Pullman–Standard Historic District

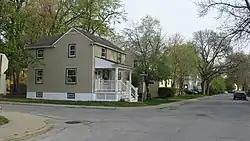
Pullman–Standard Historic District, April 2012

Pullman–Standard Historic District is a national historic district located at Hammond, Lake County, Indiana. The district encompasses 121 contributing buildings and 2 contributing sites in a predominantly residential section of Hammond. It developed between about 1916 and 1918, with some later additions, and includes notable example of Colonial Revival and Bungalow / American Craftsman styles of residential architecture. Most of the homes were originally constructed by the United States Housing Corporation as Industrial Housing Project No. 457. There are three main housing types: Single-family dwellings, duplexes, and quadplexes.